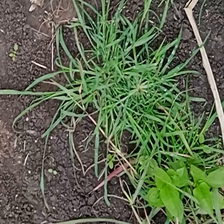
Weed species: Harali_(Cynodon_dactylon)